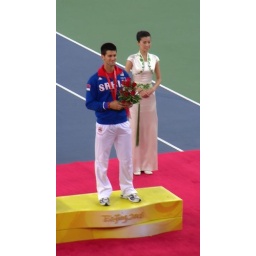
the ceremony girl standing by Djokovic is very very very lucky!!!